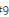
Number: 9